Ben Shelton

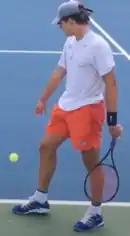
Shelton in 2021

From 2020 to 2022, he played collegiate tennis for the Florida Gators. A finance major, Shelton mostly played singles as a freshman in 2020–21 and had an overall record of 28–5. He helped the Gators win the Southeastern Conference (SEC) regular season title, and he won the championship-clinching match at the 2021 NCAA Championships, securing Florida's first national title.